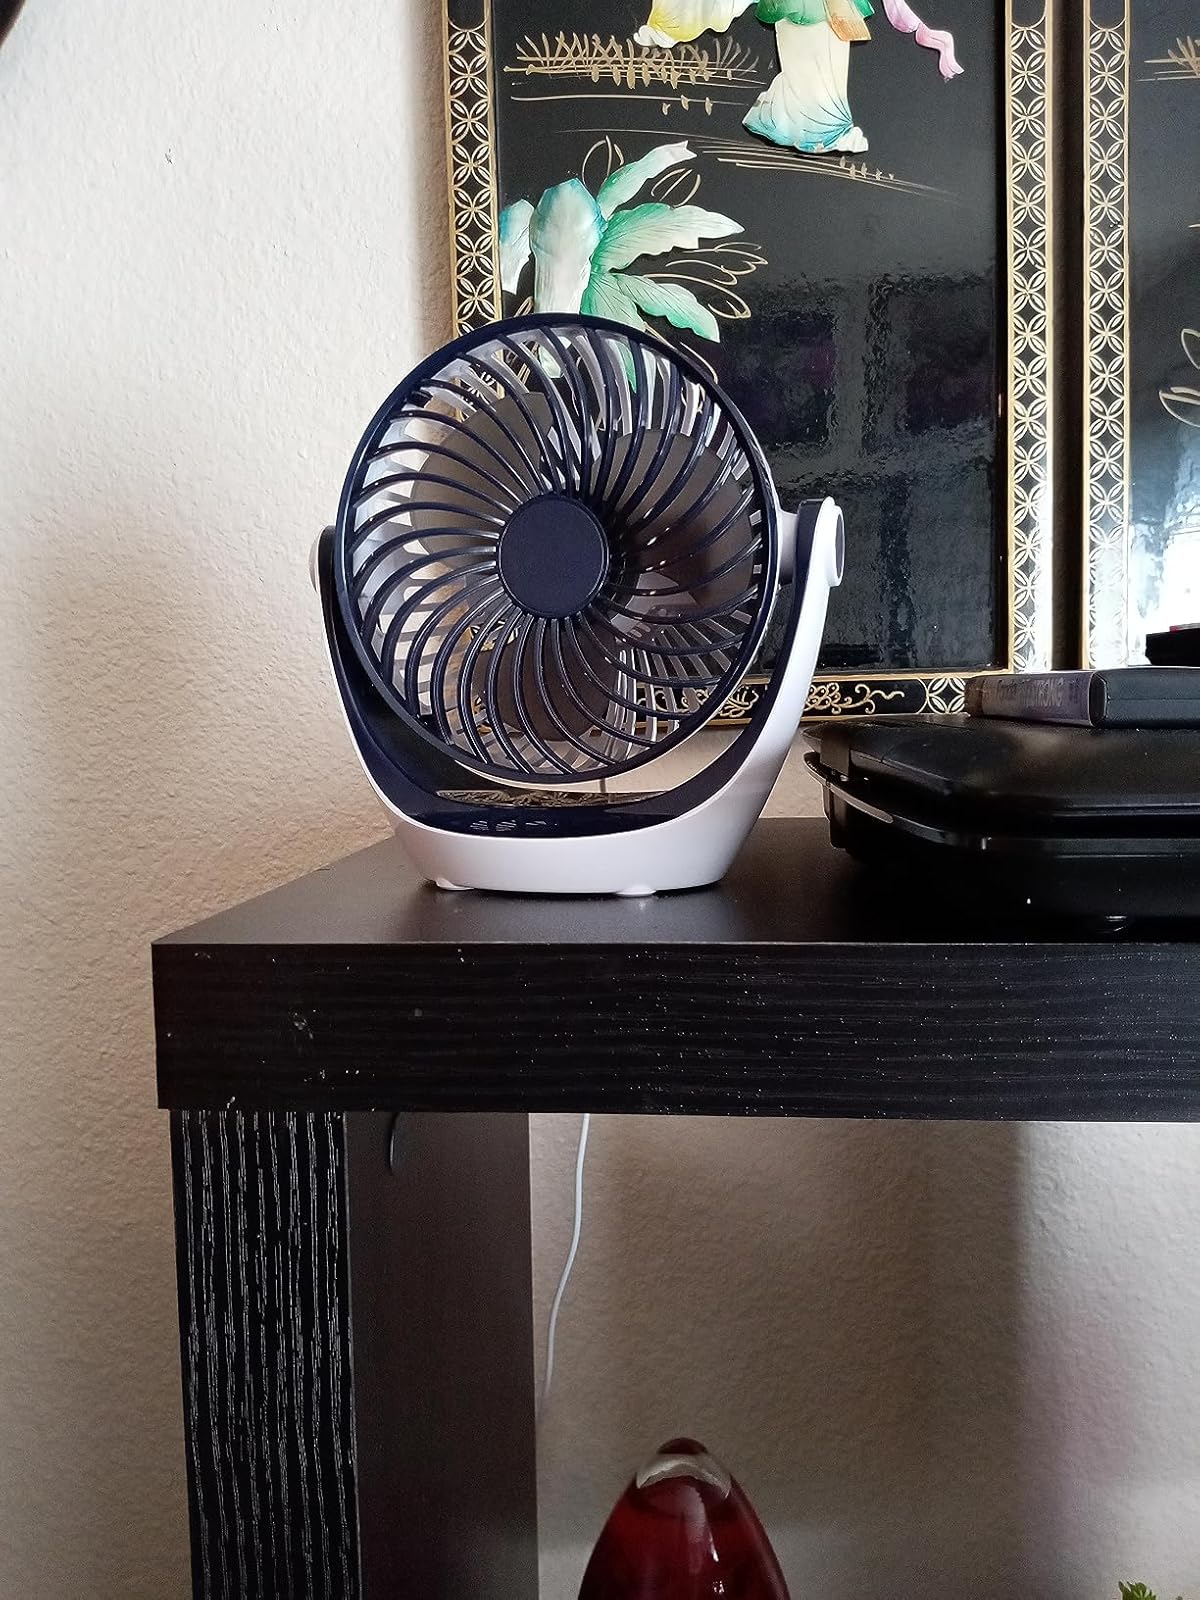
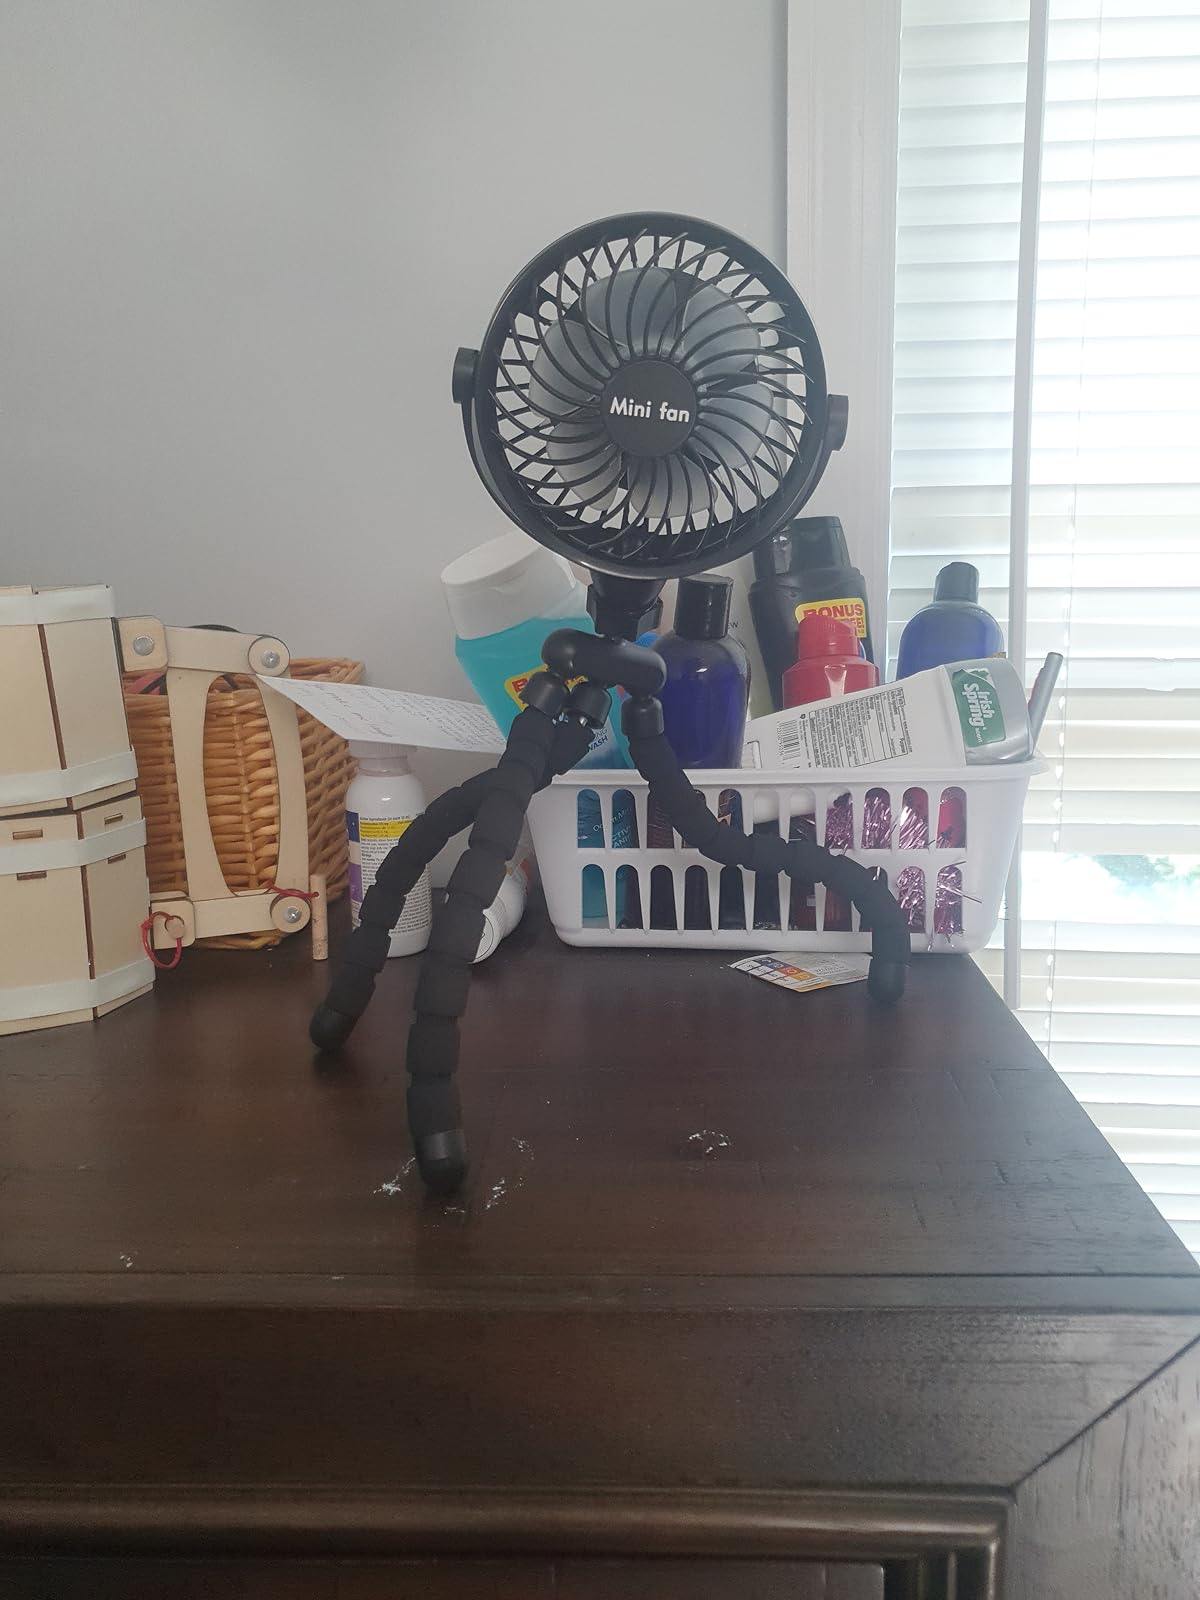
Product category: fan
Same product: no